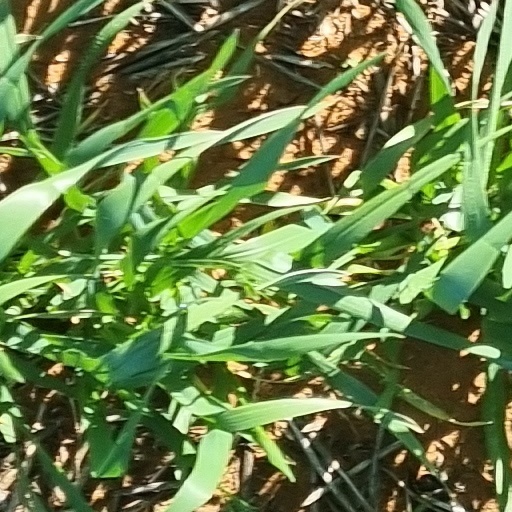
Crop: wheat